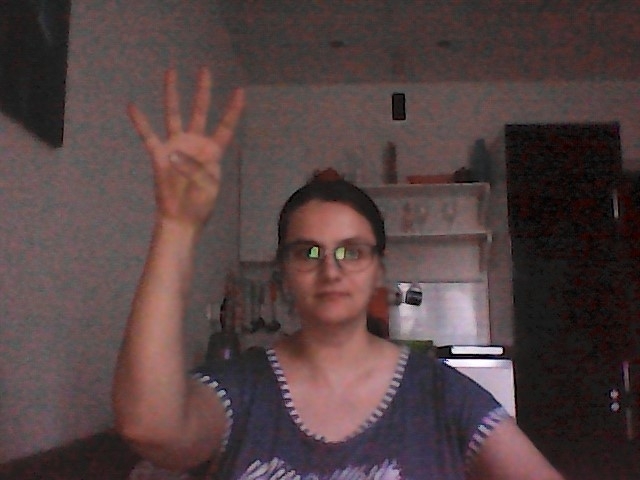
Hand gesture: four